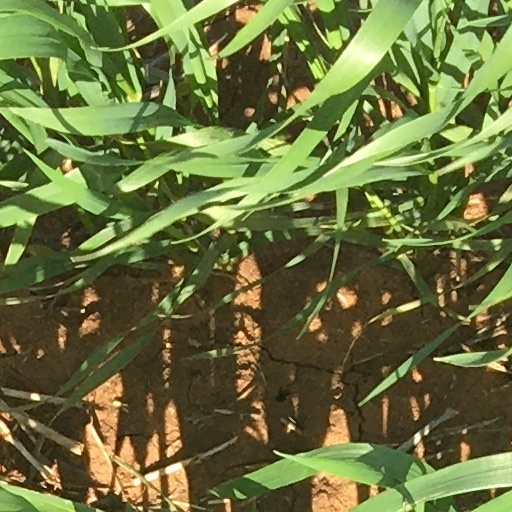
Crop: wheat